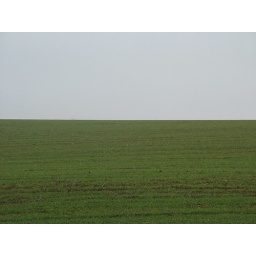
Ploughed green field with flat horizon against flat grey sky.